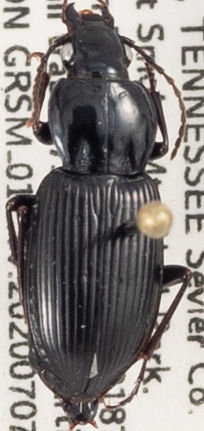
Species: Pterostichus mutus
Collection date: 2020-07-07
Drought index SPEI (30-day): -0.074
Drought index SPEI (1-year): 1.77
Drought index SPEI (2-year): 2.09